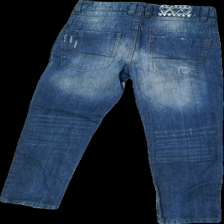
View: back
Type: Jeans
Category: Children
Brand: Not in the list
Colors: Blue
Material: 63% Cotton 37% Viscose
Cut: Tight
Size: 134
Trend: Denim
Damage: stain
Damage location: middle right
Price range: 50-100
Recommended usage: Reuse
Description: ripped skinny jeans